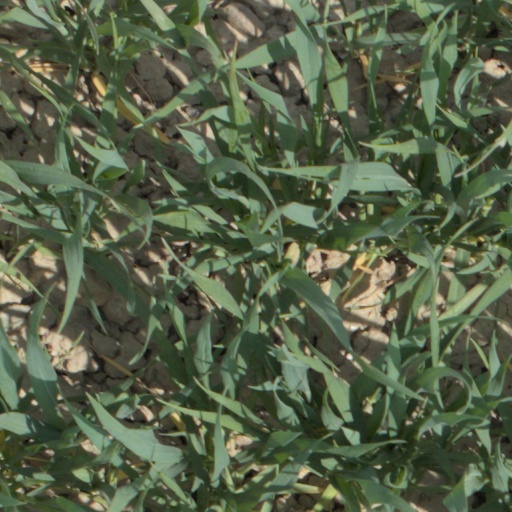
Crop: wheat